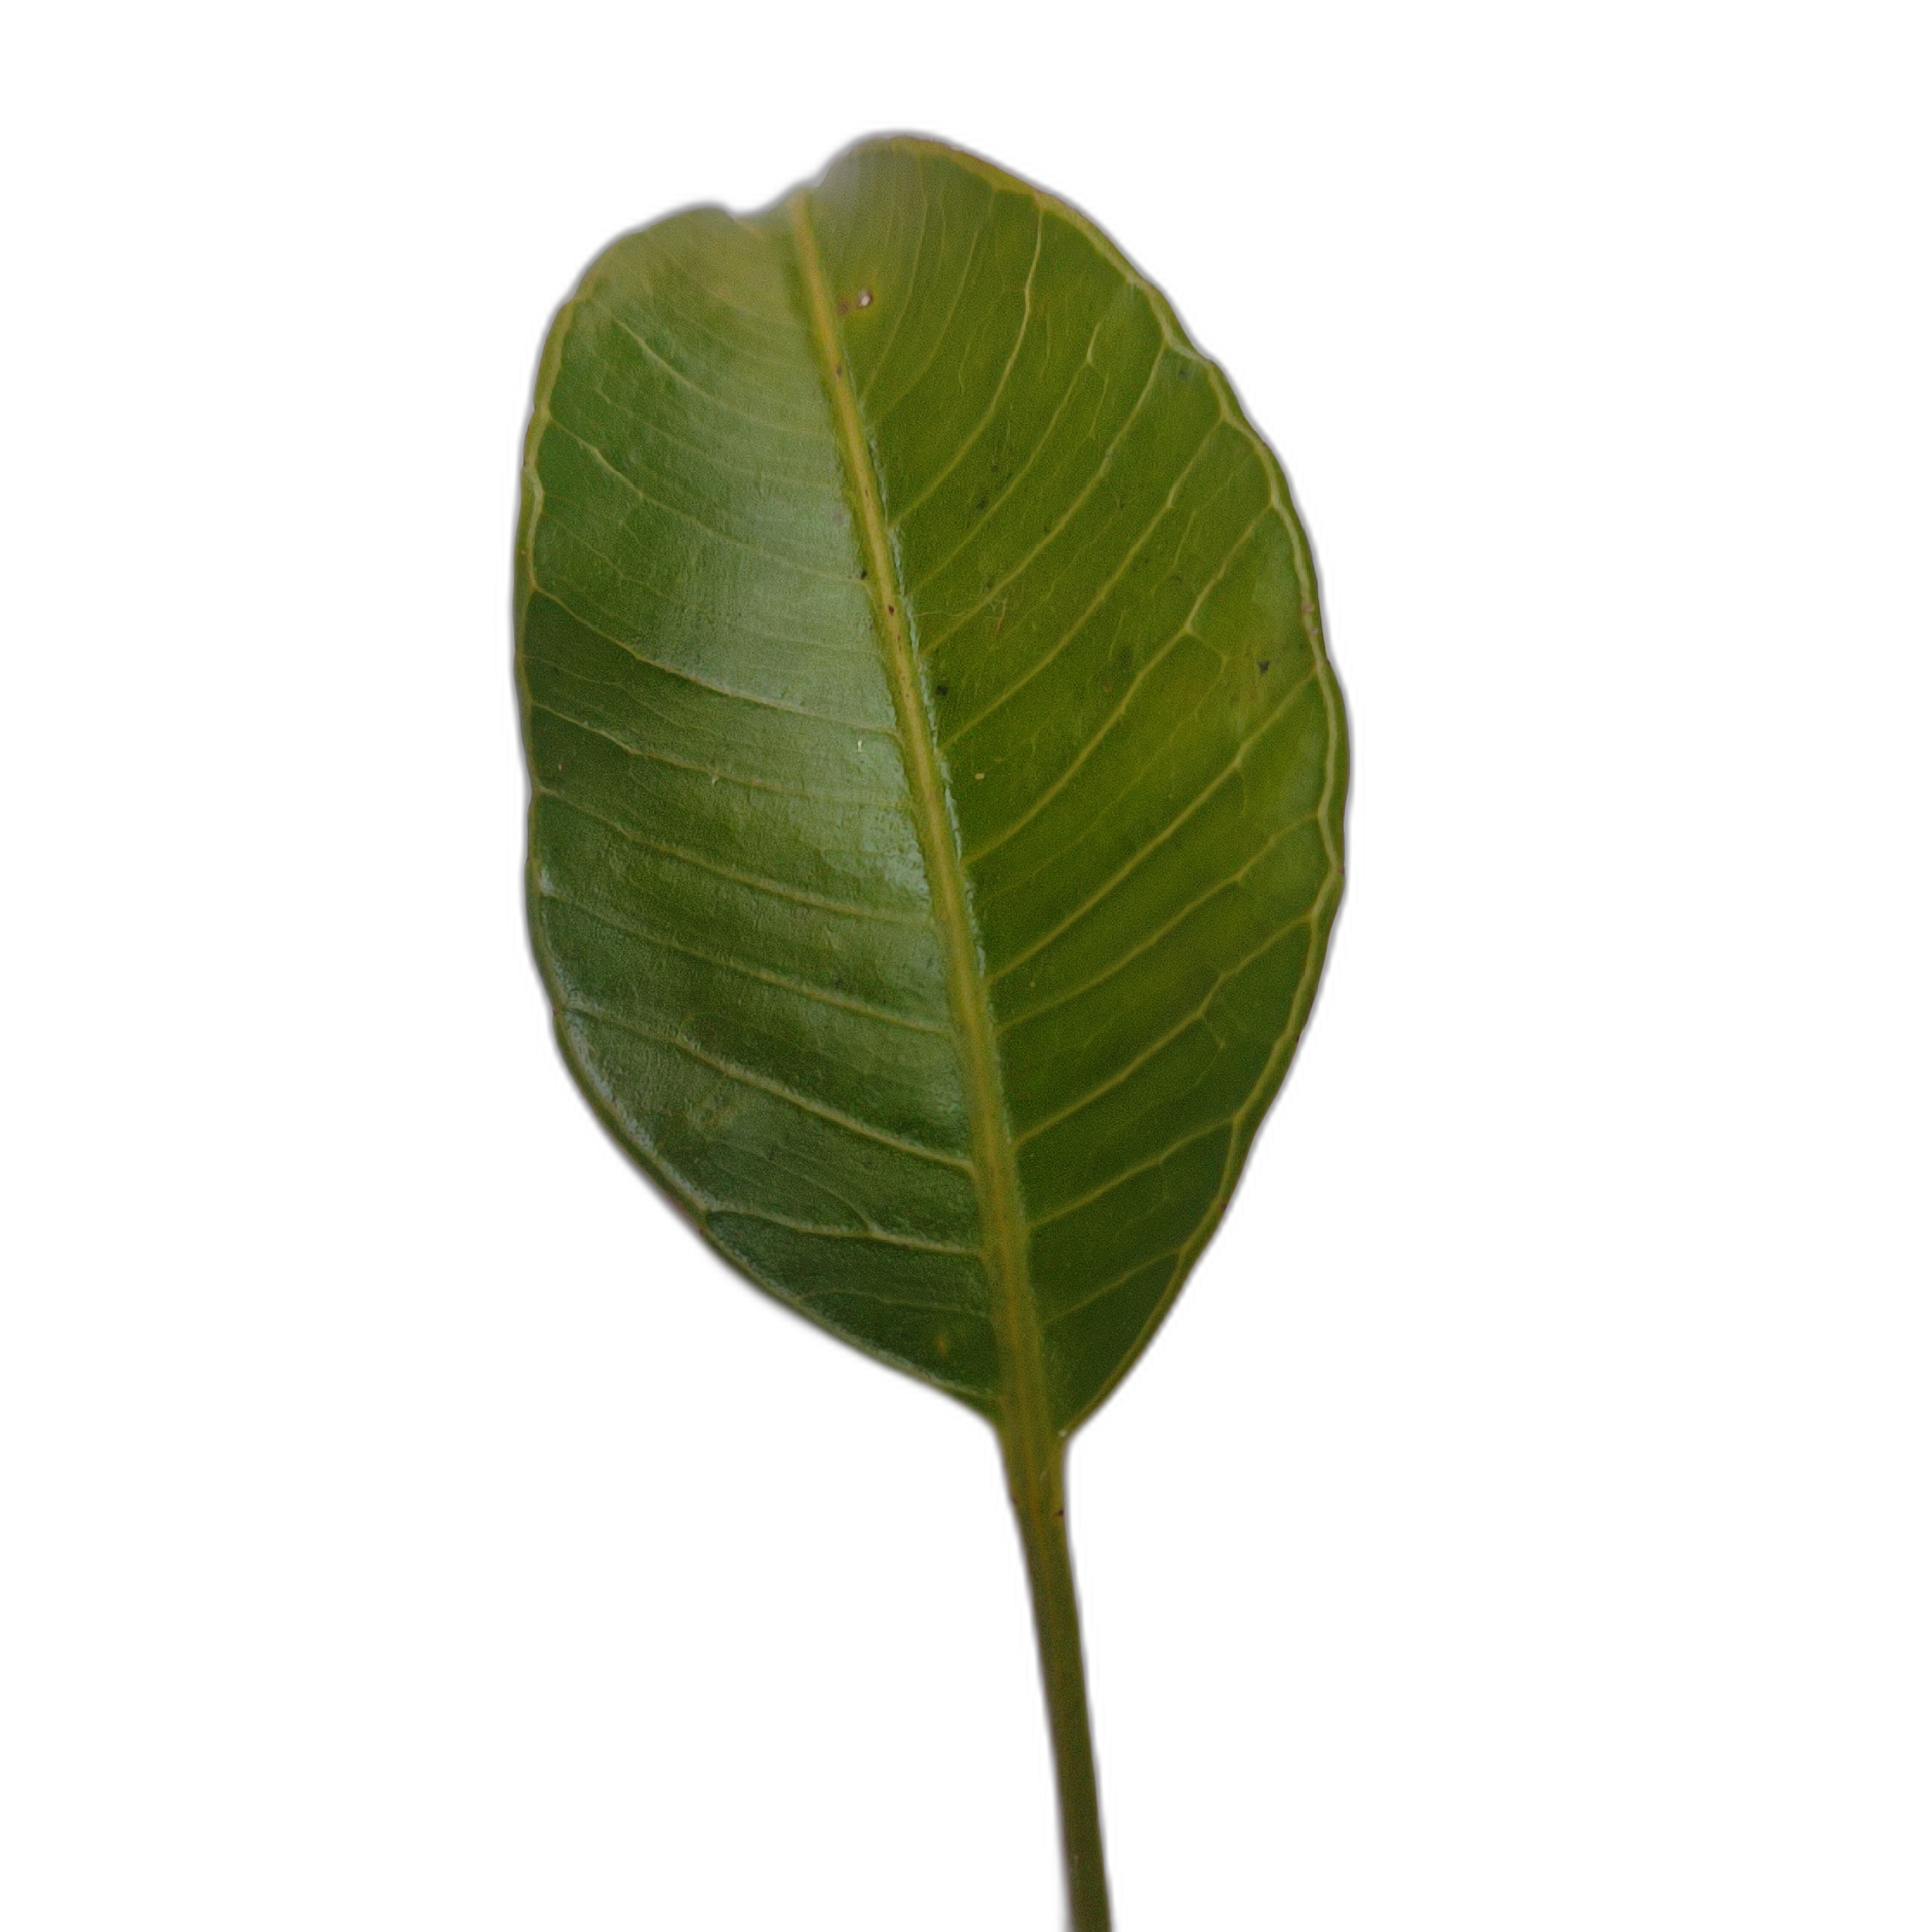
Label: healthy